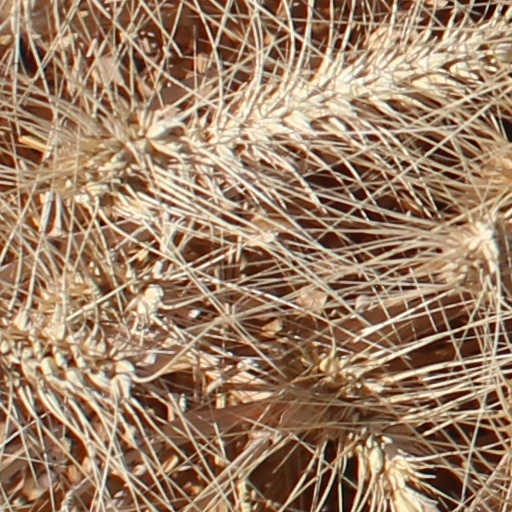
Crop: wheat